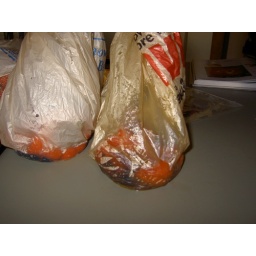
We had to stick the roasted red peppers in plastic bags